Sarteano Annunciation

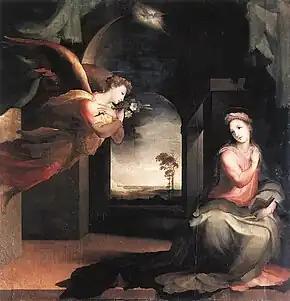
"Sarteano Annunciation" (c. 1546) by Domenico Beccafumi

The Sarteano Annunciation is an oil-on-canvas painting by the Italian Renaissance painter Domenico Beccafumi, executed "c." 1546. It is located in the church of San Martino in Foro in Sarteano, Italy.